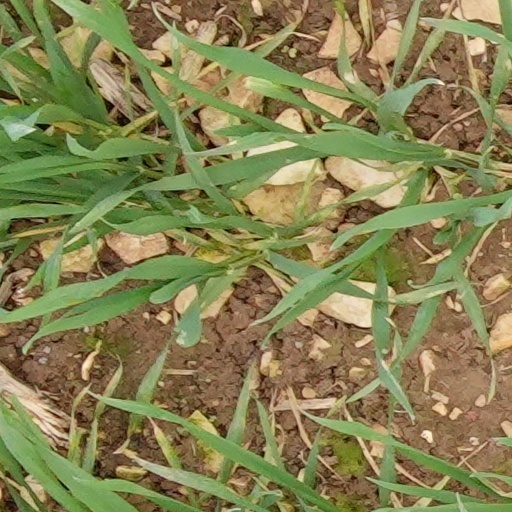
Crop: wheat